Cristina Fernández de Kirchner

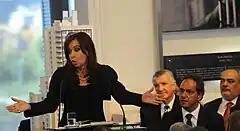
Fernández de Kirchner announces the bill to renationalize YPF.

In 2002, Eduardo Duhalde fixed the prices for public services such as electricity, gas and water supply. These remained fixed during the terms of Duhalde and Néstor and Cristina Kirchner, despite the crisis that motivated them having ended. As the inflation rate grew during the period, the state financed part of these prices with subsidies. Investment in these areas decreased, and the generation and distribution networks suffered. Argentina lost its self-supply of energy, and had to import it, rather than being able to export surpluses.